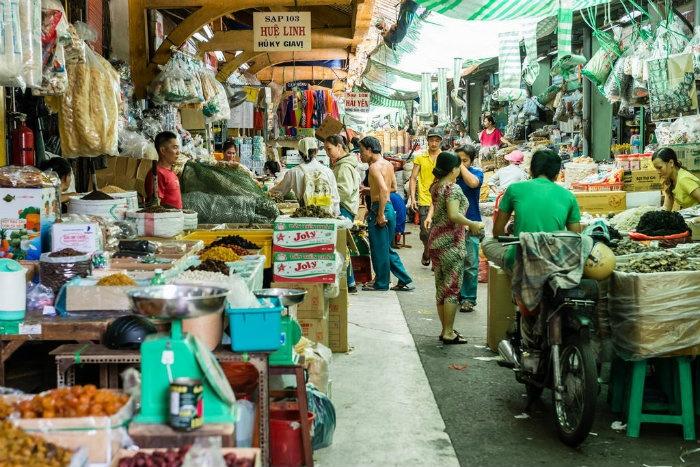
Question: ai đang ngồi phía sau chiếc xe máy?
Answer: người đàn ông mặc áo thun xanh lá ngồi sau chiếc xe máy